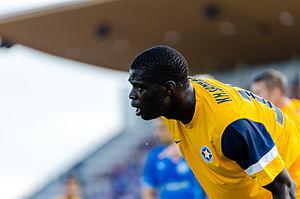
Khalifa Sankaré est un joueur de football sénégalais né le 15 août 1984 à Dakar. Son poste de prédilection est défenseur.